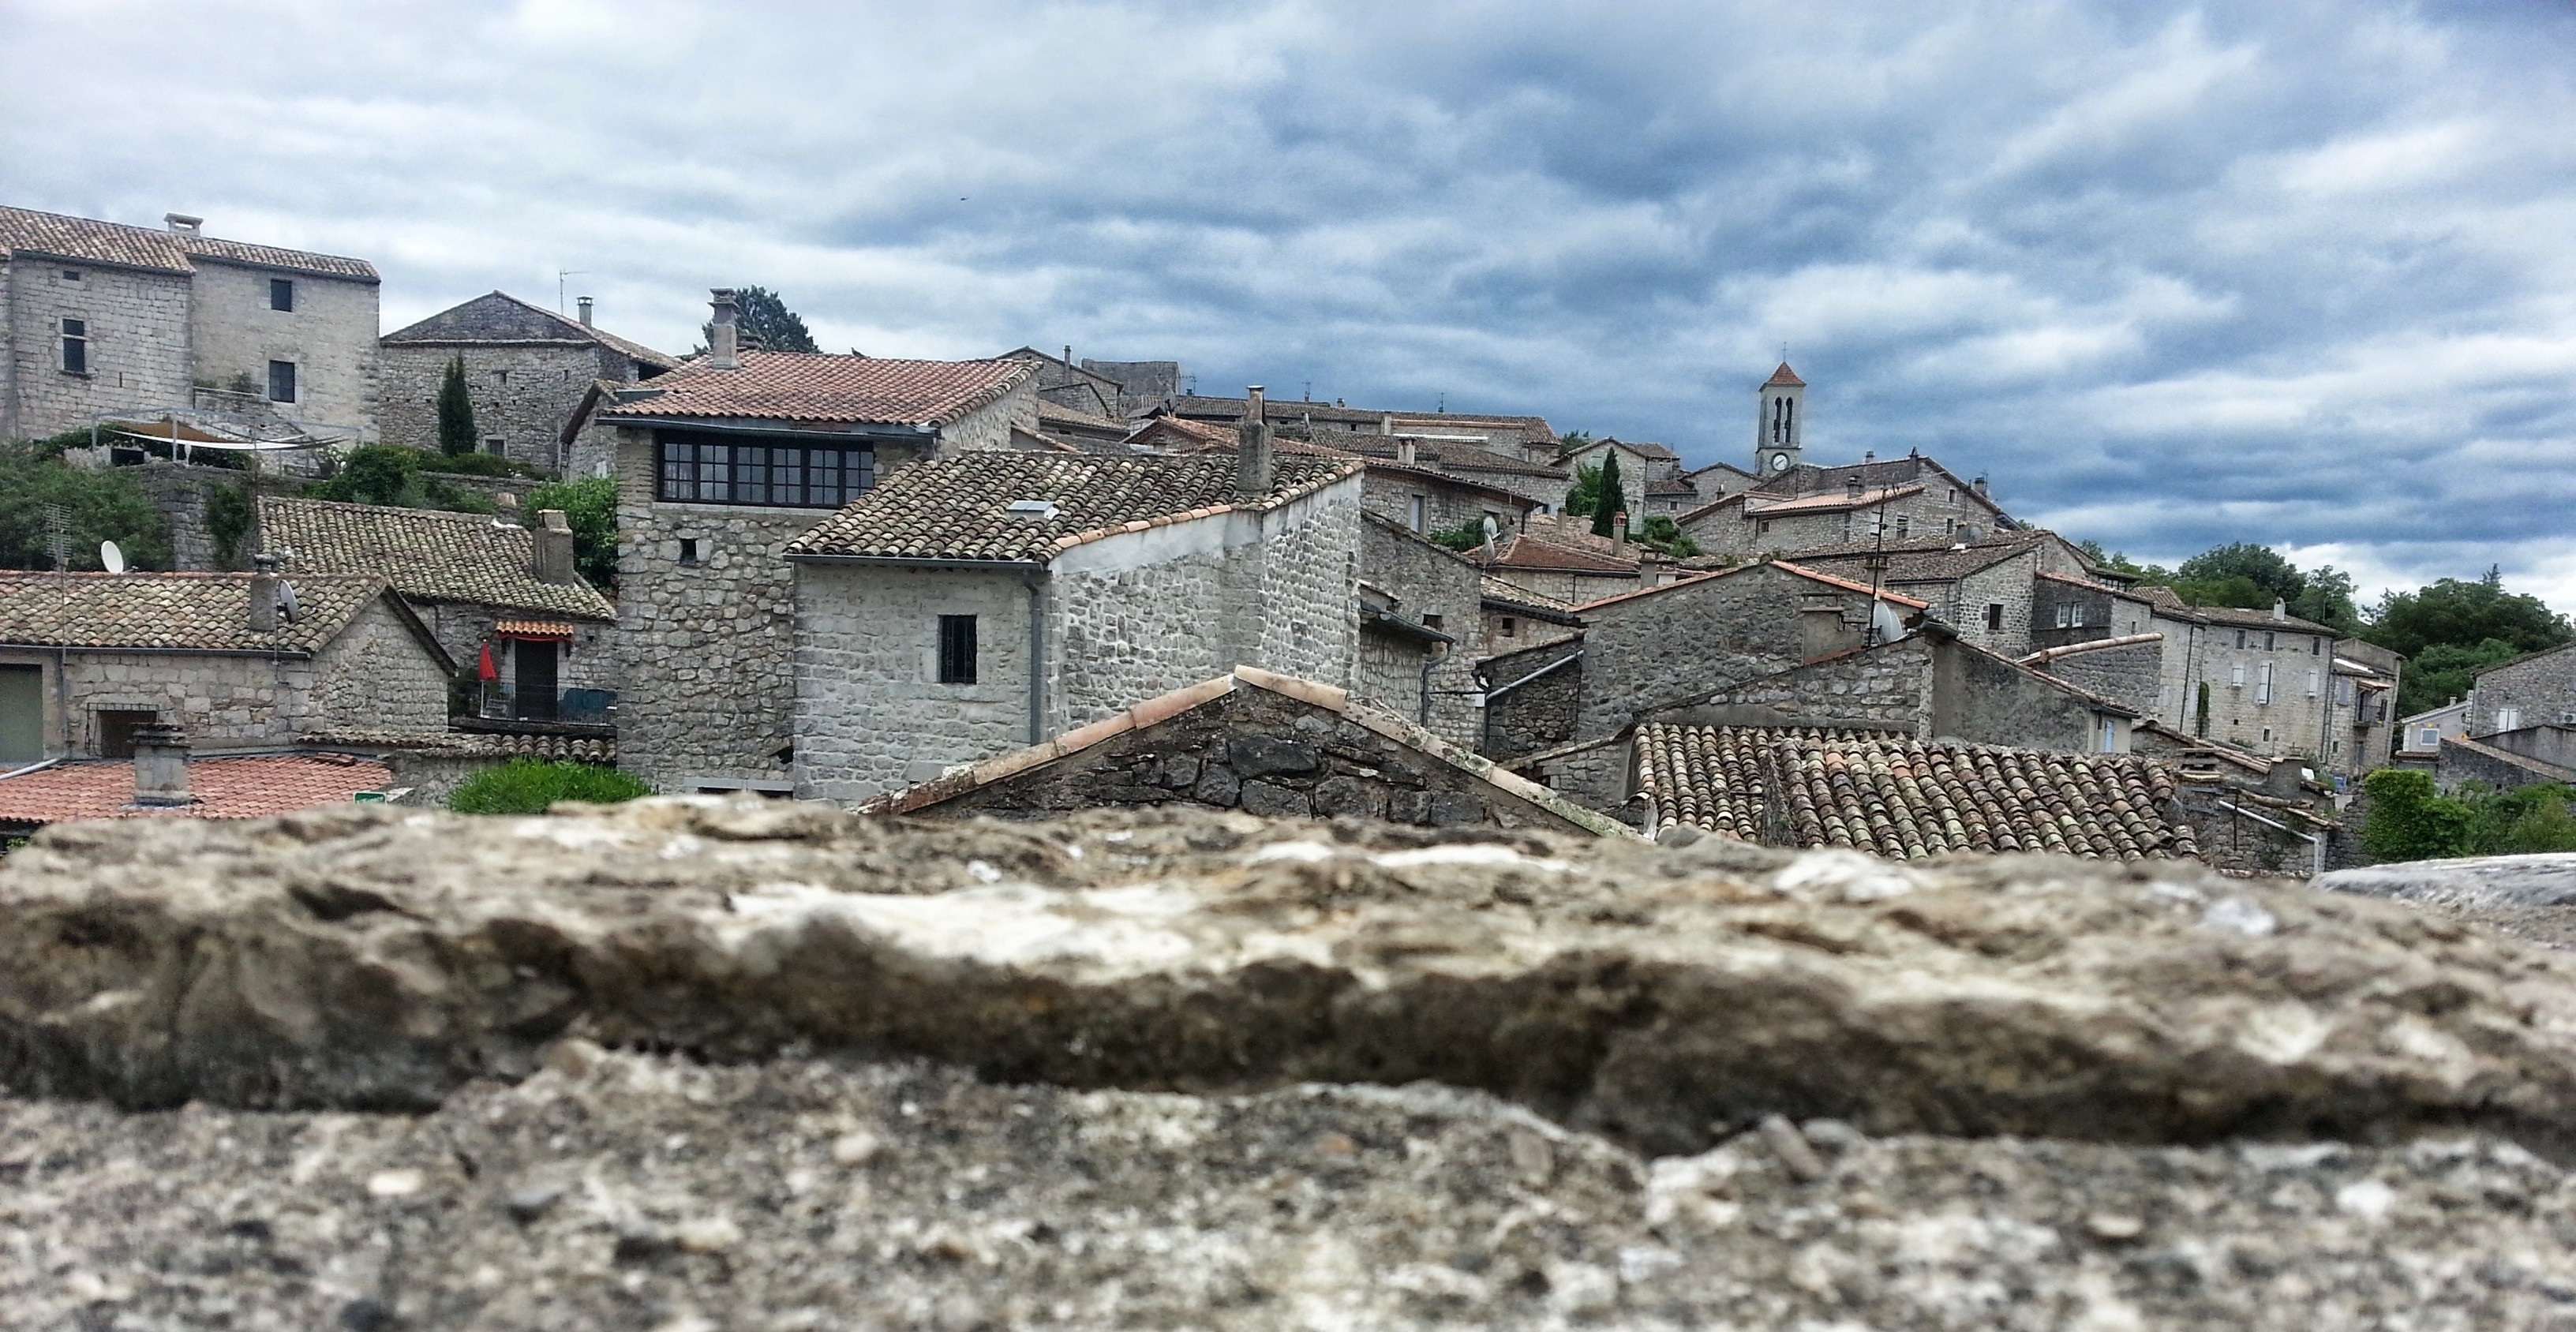
town, building, village, france, storm, stones, medieval, ruins, monastery, provence, rural area, medieval village, tiled roofs, balazuc, human settlement